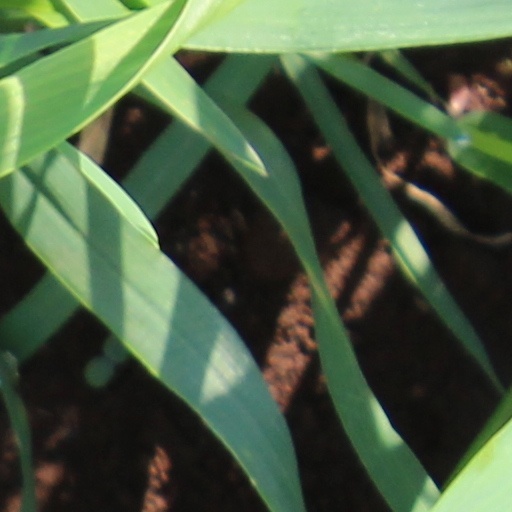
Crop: wheat